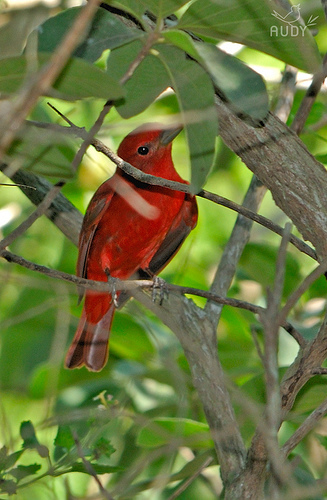
this red bird has pronounced retries. it's wing tips are dark brown, as is its beak.
orange small bird with black eyes and small beak and secondaries are brown and orange color.
this is a red bird with a pointy grey beak.
a small red bird with a short rounded black bil.
this is a red bird with a brown wing and a brown beak.
this bird is mostly red, the tail has a very unique off red tail, the crown is red, and the bill is brown.
this bird has wings that are black and has a red bellya bright red bird with black primaries and a black bill.
this bird is red with a red throat, brown beak and a red crown.
this red bird, has a dark grey bill and dark primaries.
Species: Summer Tanager